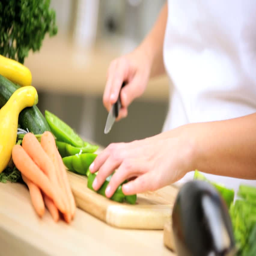
close up of a healthy young woman cutting organic vegetables for a balanced vegetarian meal